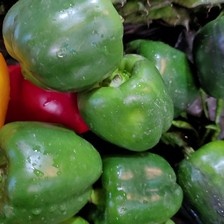
Label: capsicum